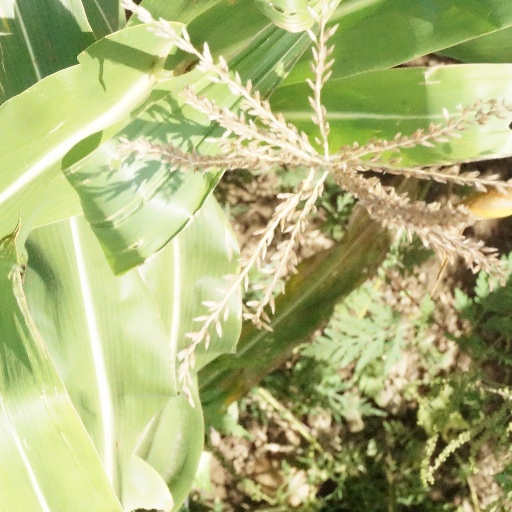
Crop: maize; corn